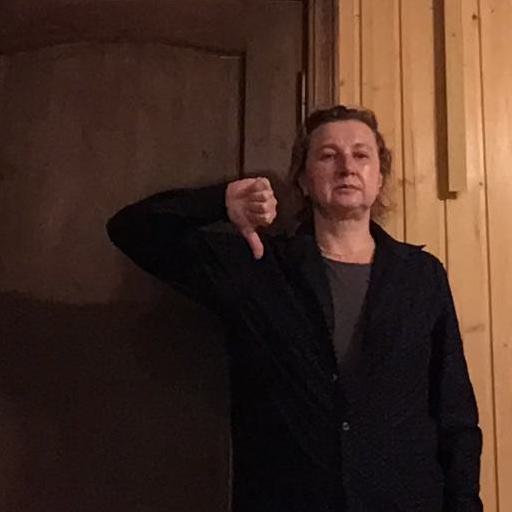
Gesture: dislike